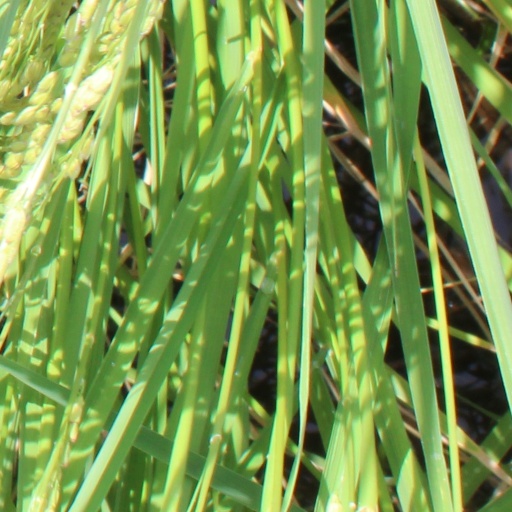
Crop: rice